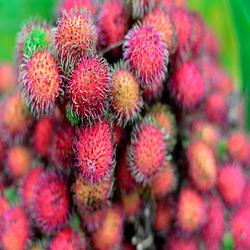
Label: Rambutan